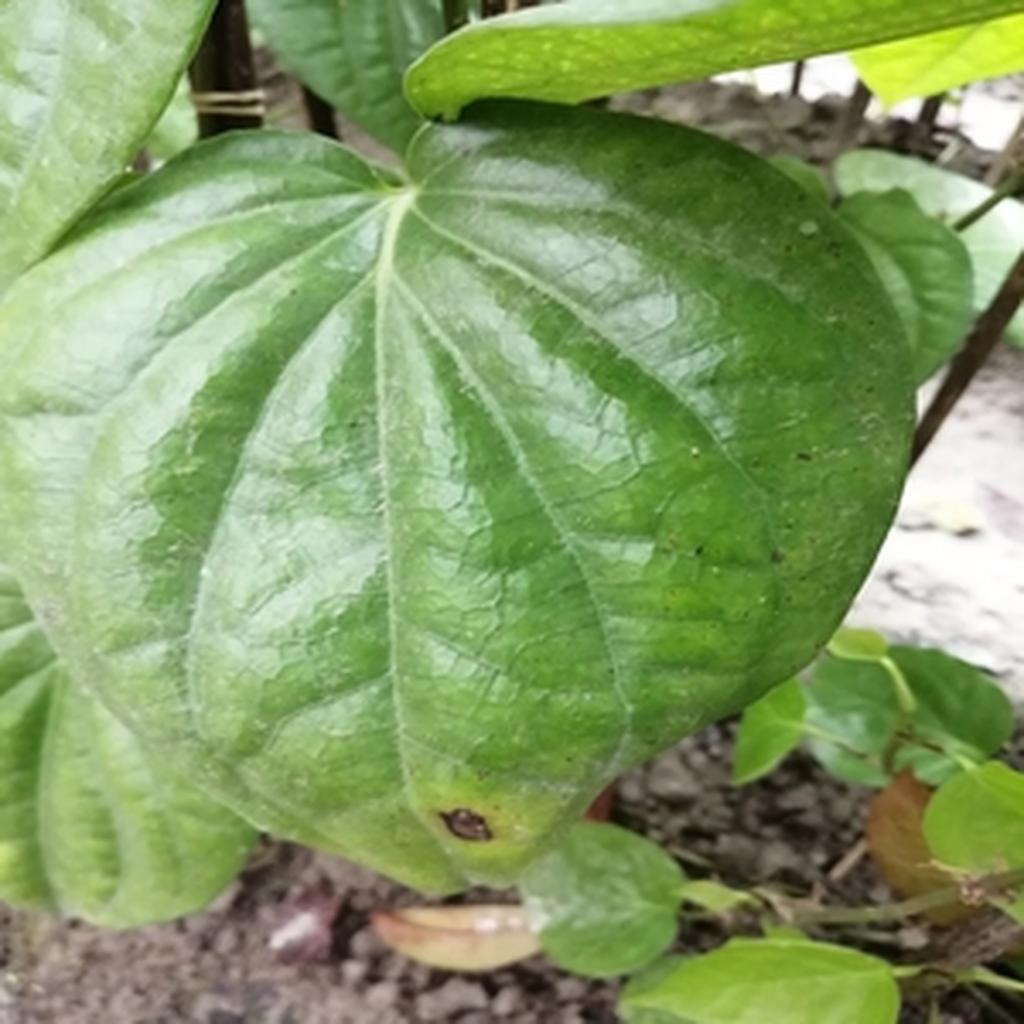
Label: Leaf_Rot